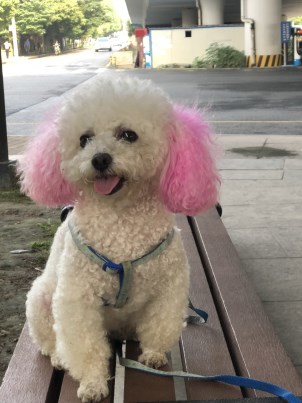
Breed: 3083-n000117-Bichon_Frise